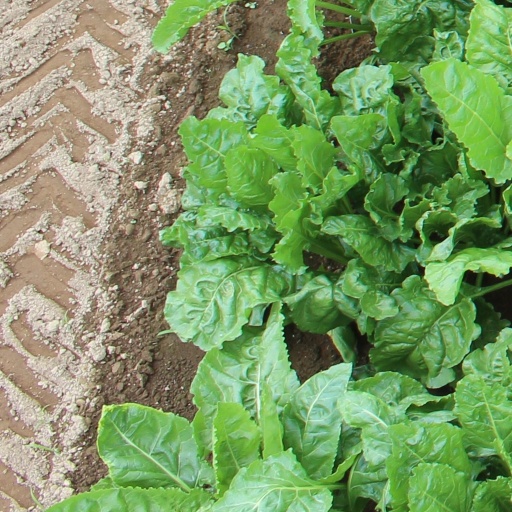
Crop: sugar beet